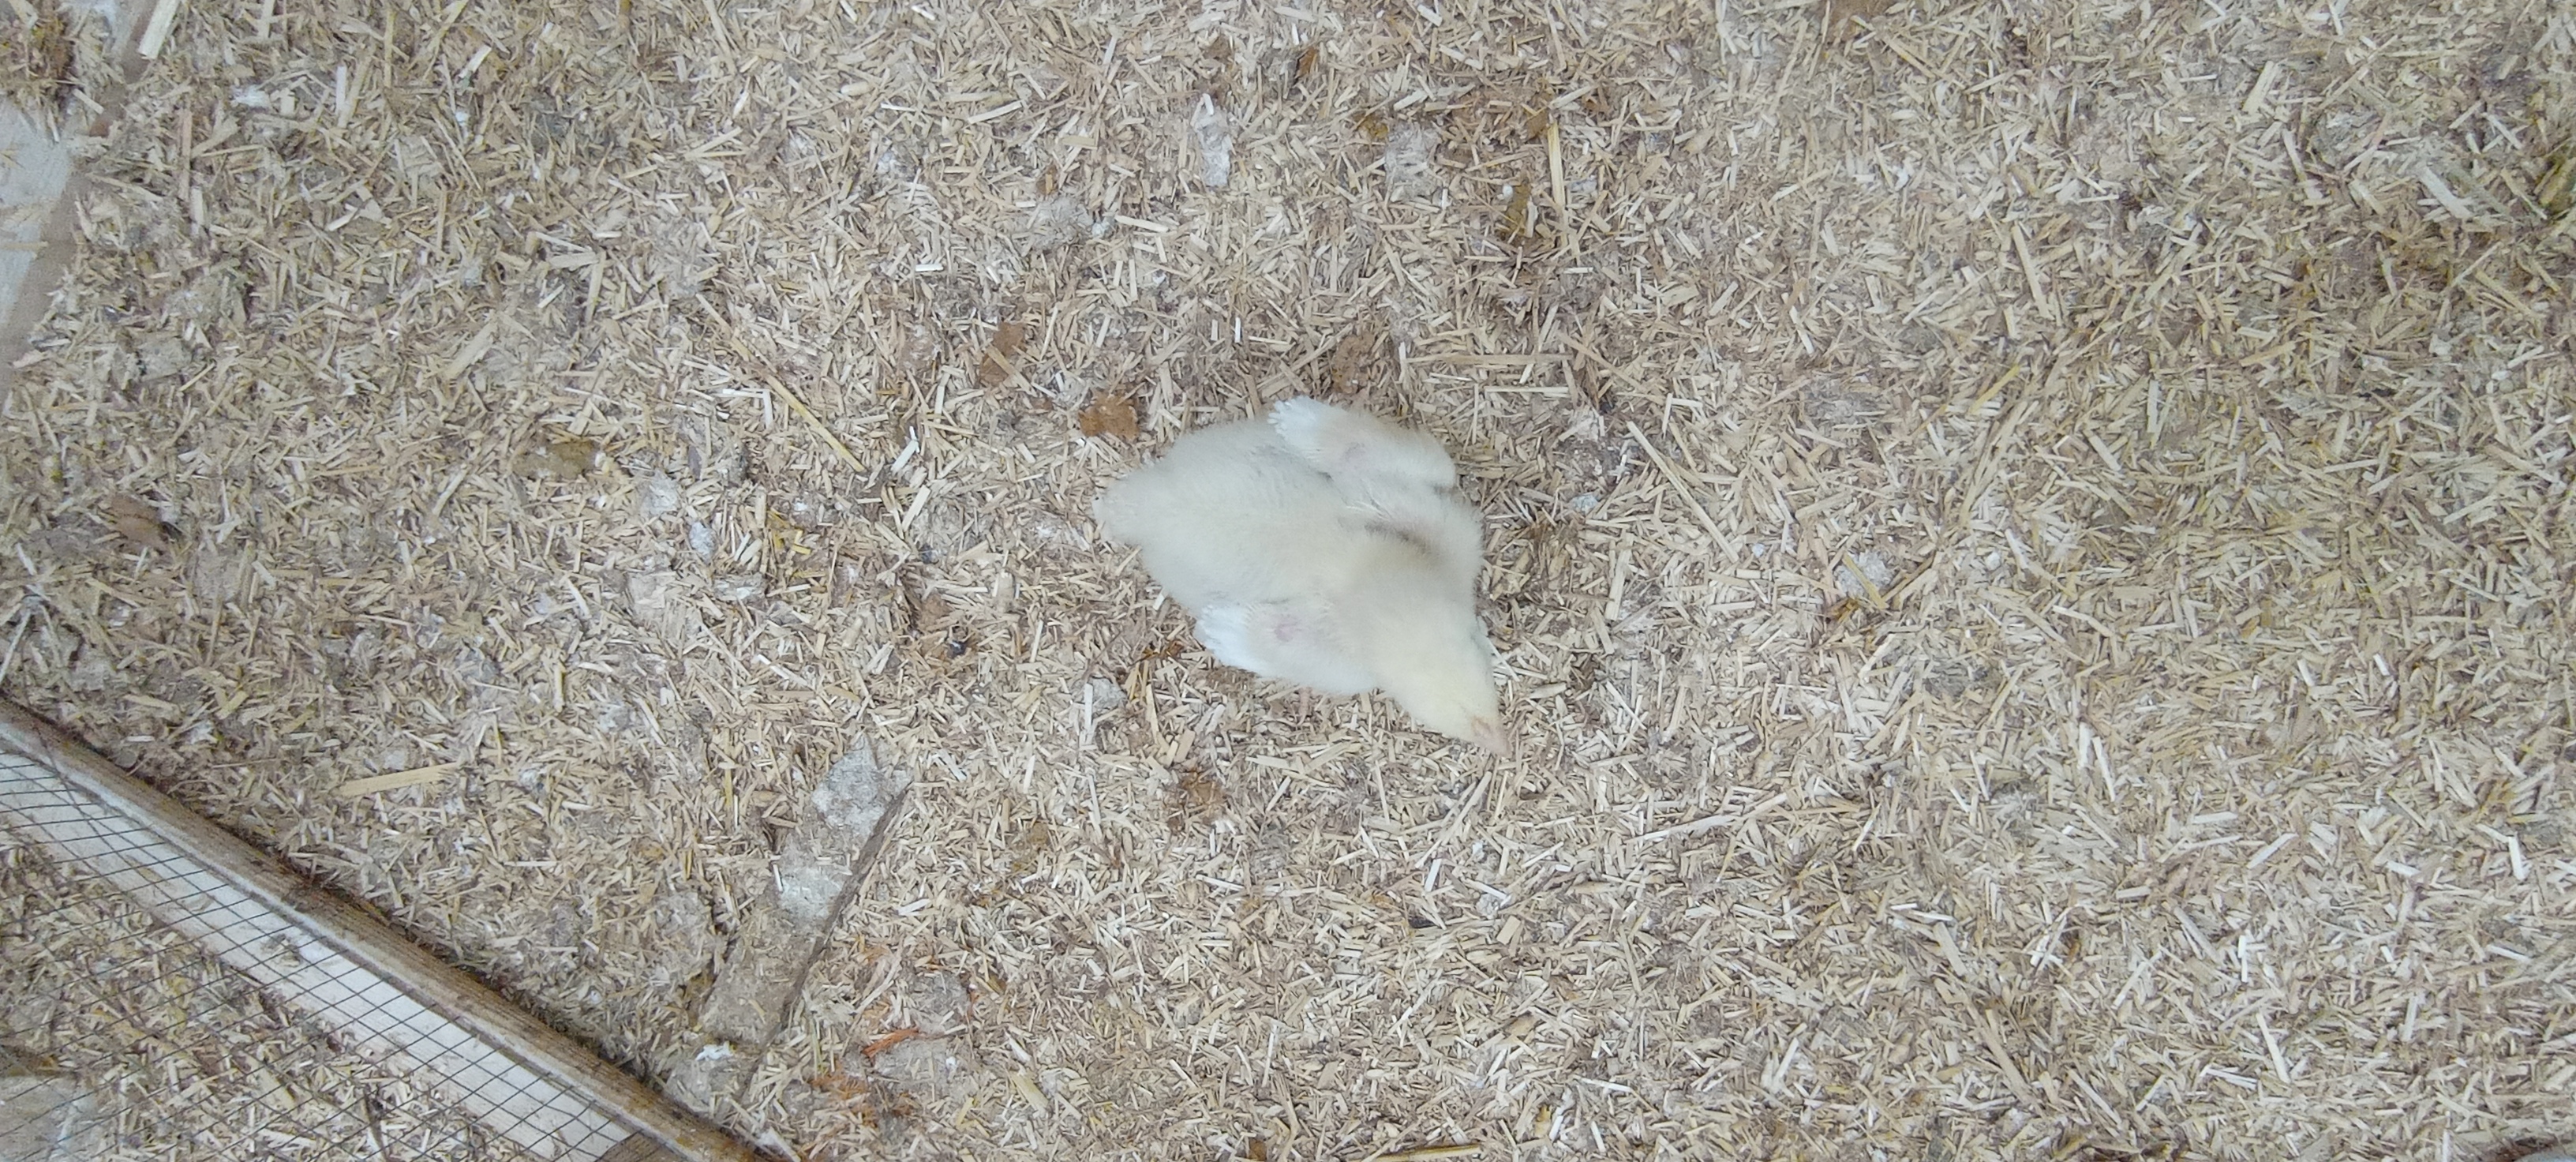
Weight: 386 g